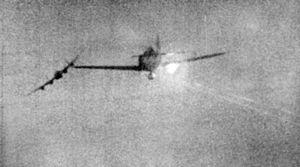
Une victoire aérienne est une action militaire consistant à abattre un aéronef ennemi en vol. Un avion civil abattu en vol n'est bien sûr pas considéré comme tel ; on parle alors de catastrophe aérienne.